Jane Rigby (astrophysicist)

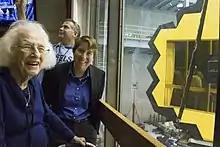
Nancy Grace Roman with Jane Rigby and the James Webb Space Telescope

Rigby spent six months as a postdoctoral fellow at the University of Arizona before being appointed a Carnegie Fellow at the Carnegie Observatories. In 2010, Rigby was appointed deputy operations project scientist at the James Webb Space Telescope (JWST) and civil servant at Goddard Space Flight Center. She was made project scientist for operations in 2018. She delivered a TED talk on space telescopes in 2011. In June 2023, she was chosen as the senior project scientist for the JWST, succeeding John C. Mather.